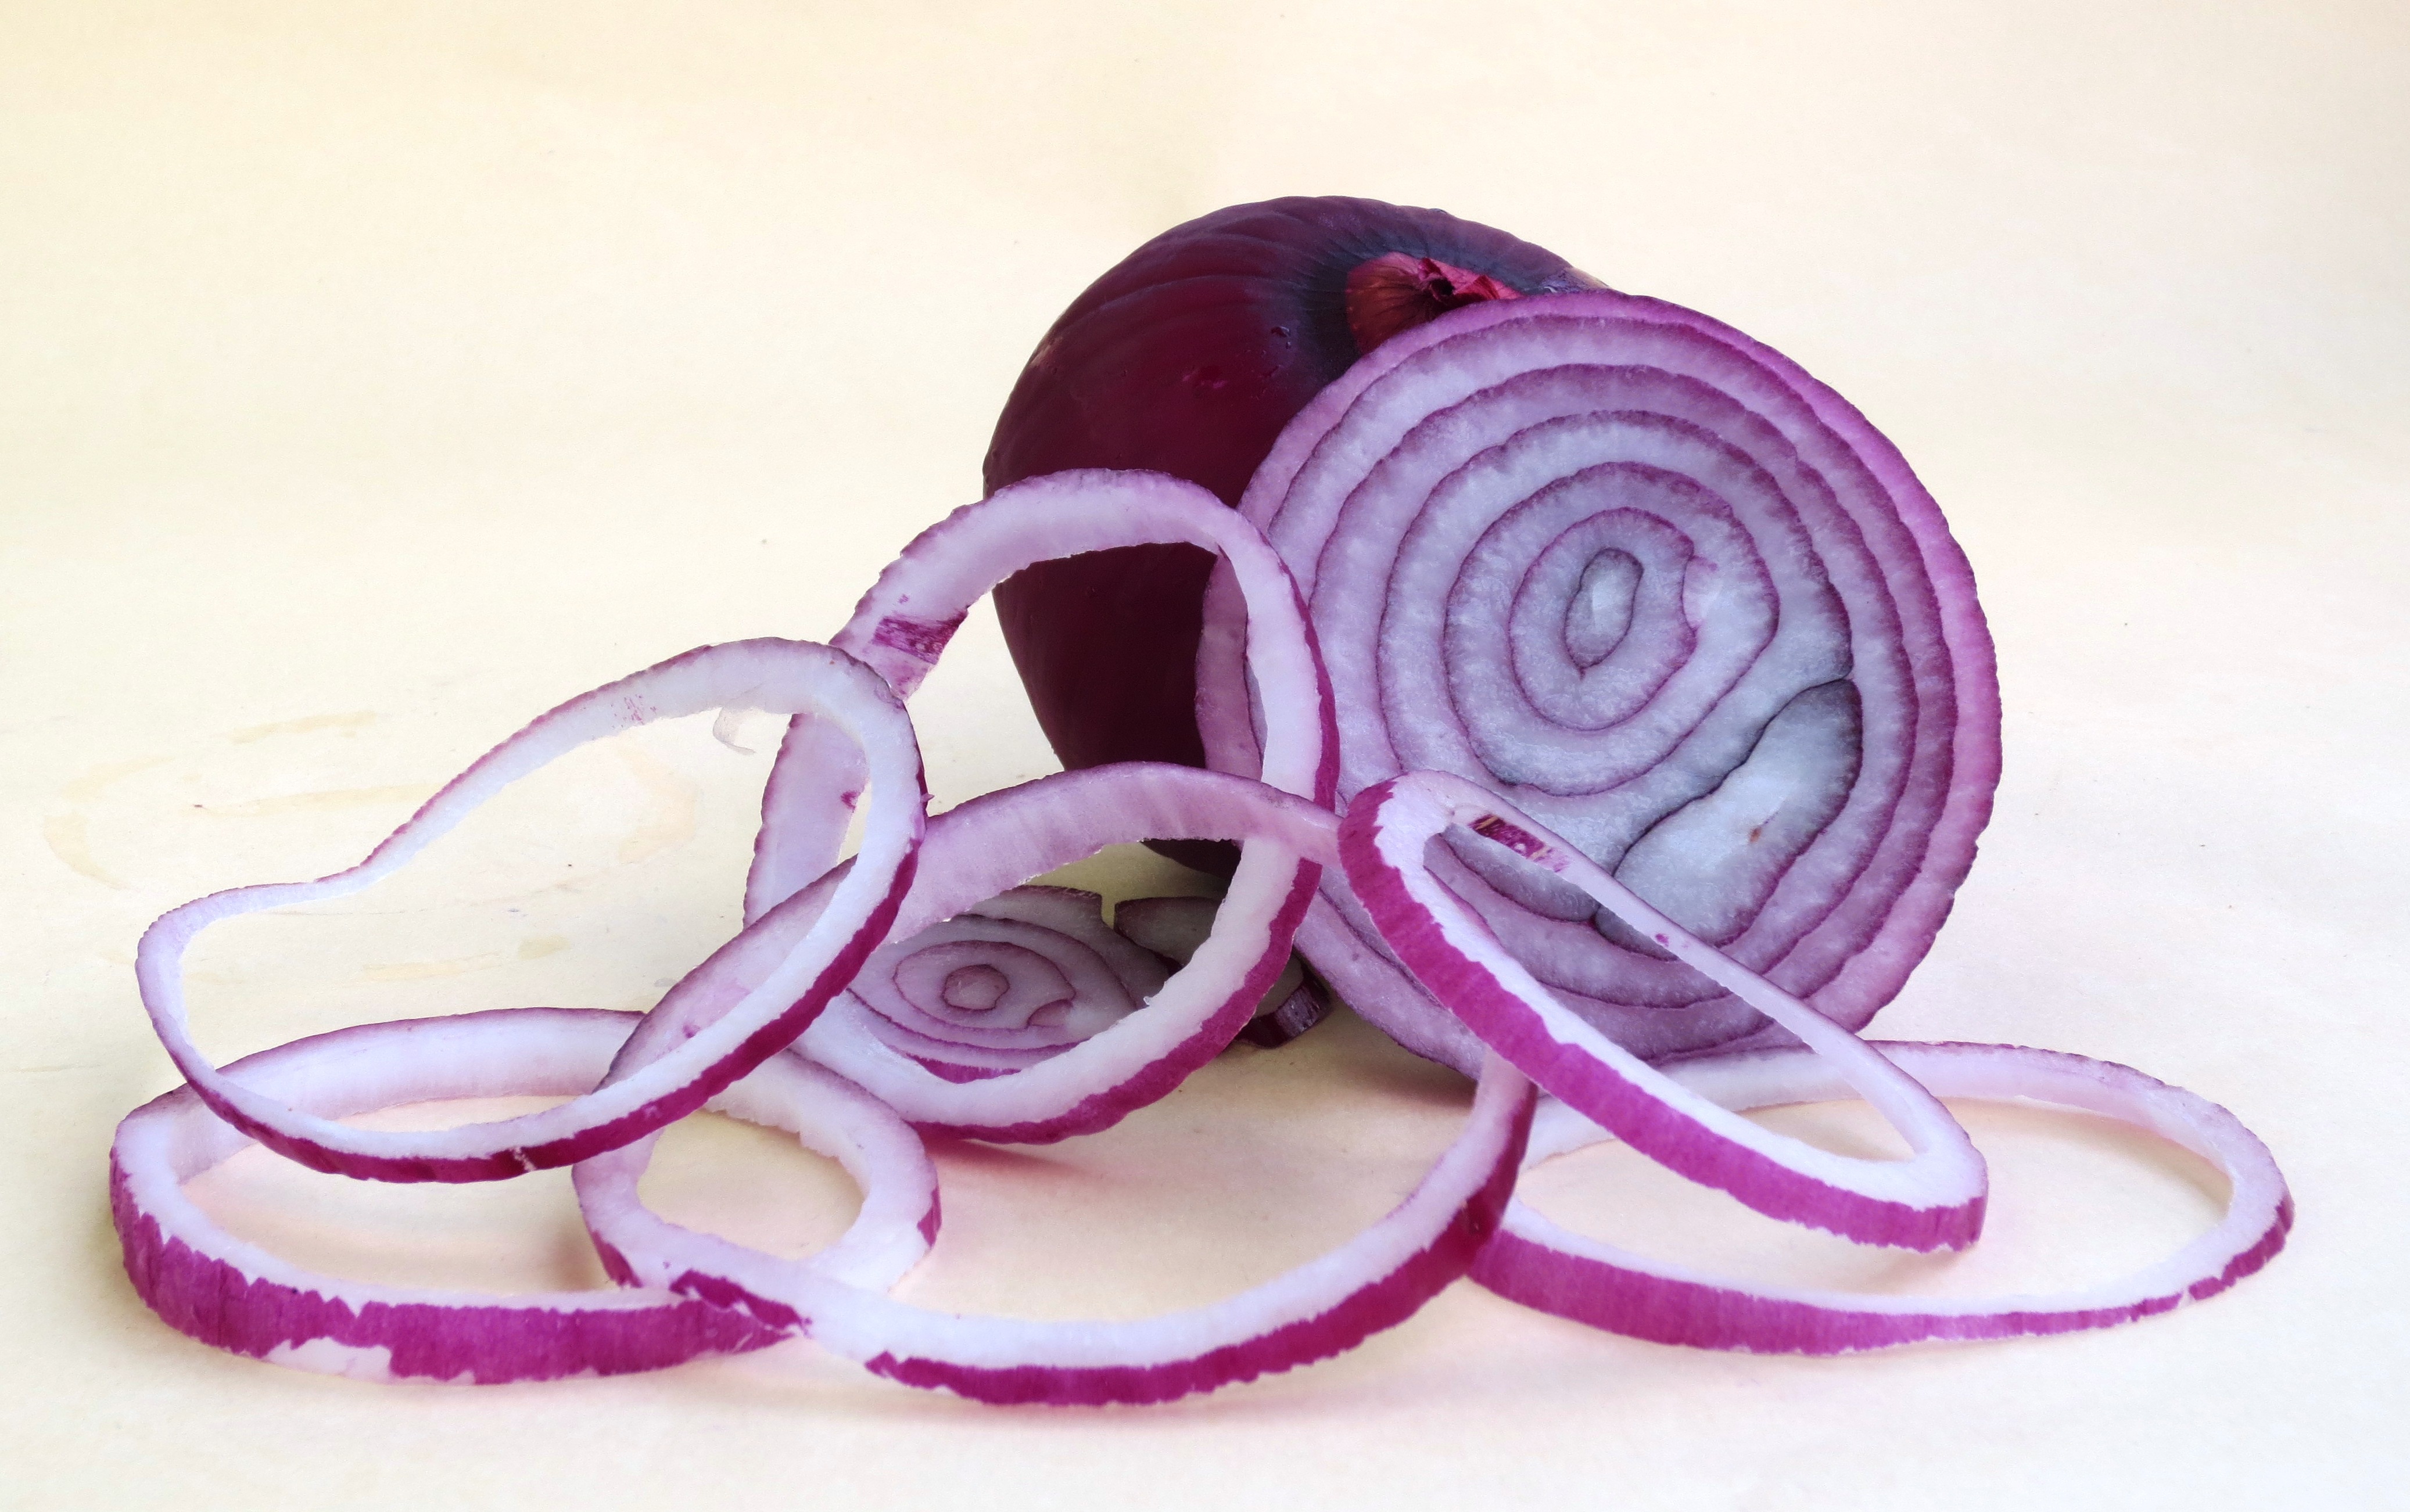
spiral, flower, purple, petal, food, produce, vegetable, pink, onion, violet, magenta, red onion, fruit vegetable